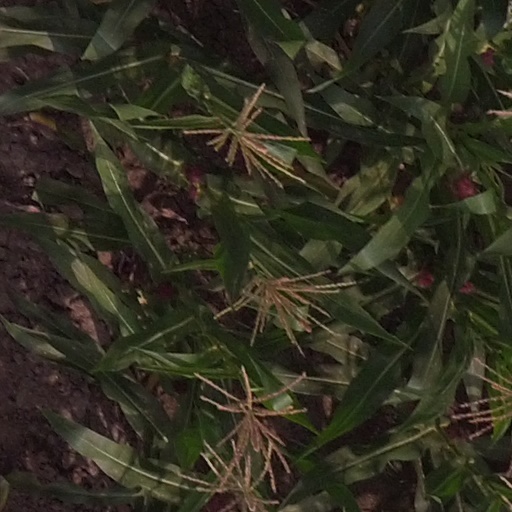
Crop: maize; corn